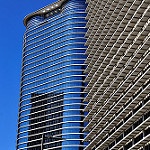
Scene: Outdoor